Benoît Saint Denis

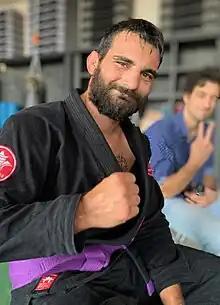

Benoît Saint Denis was born in Nîmes, on December 18, 1995, as the eldest of five brothers. His father was a French Army officer who practiced judo at a good level, and his mother was a teacher. Saint Denis trained in judo in France and Germany beginning at the age of 8 and earned a black belt. He also played football and rugby union in his youth.